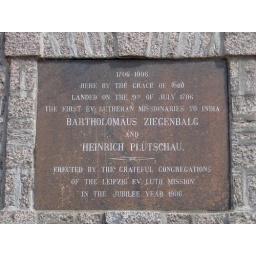
Stone near cross monument , Tranquebar.